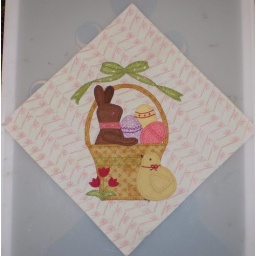
Added just a bit to keep the dark rose and green in all blocks.